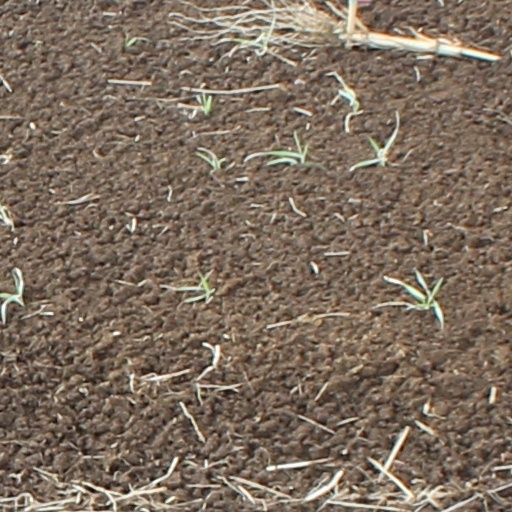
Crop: wheat